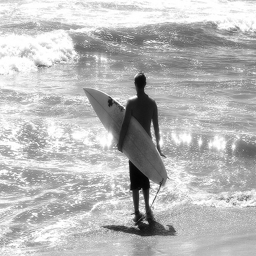
A surfer walks into the water carrying his board.
Insert for looking out upon the ocean about to walk inside the walk
A person holding a surfboard under their arm.
man in shorts holding surfboard standing in water
A surfer with his surfboard waits for a wave at the beach.